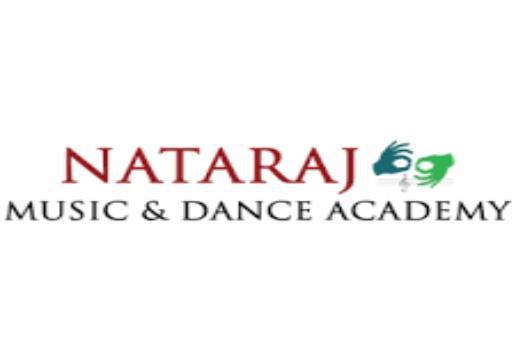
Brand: nataraj
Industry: Transportation